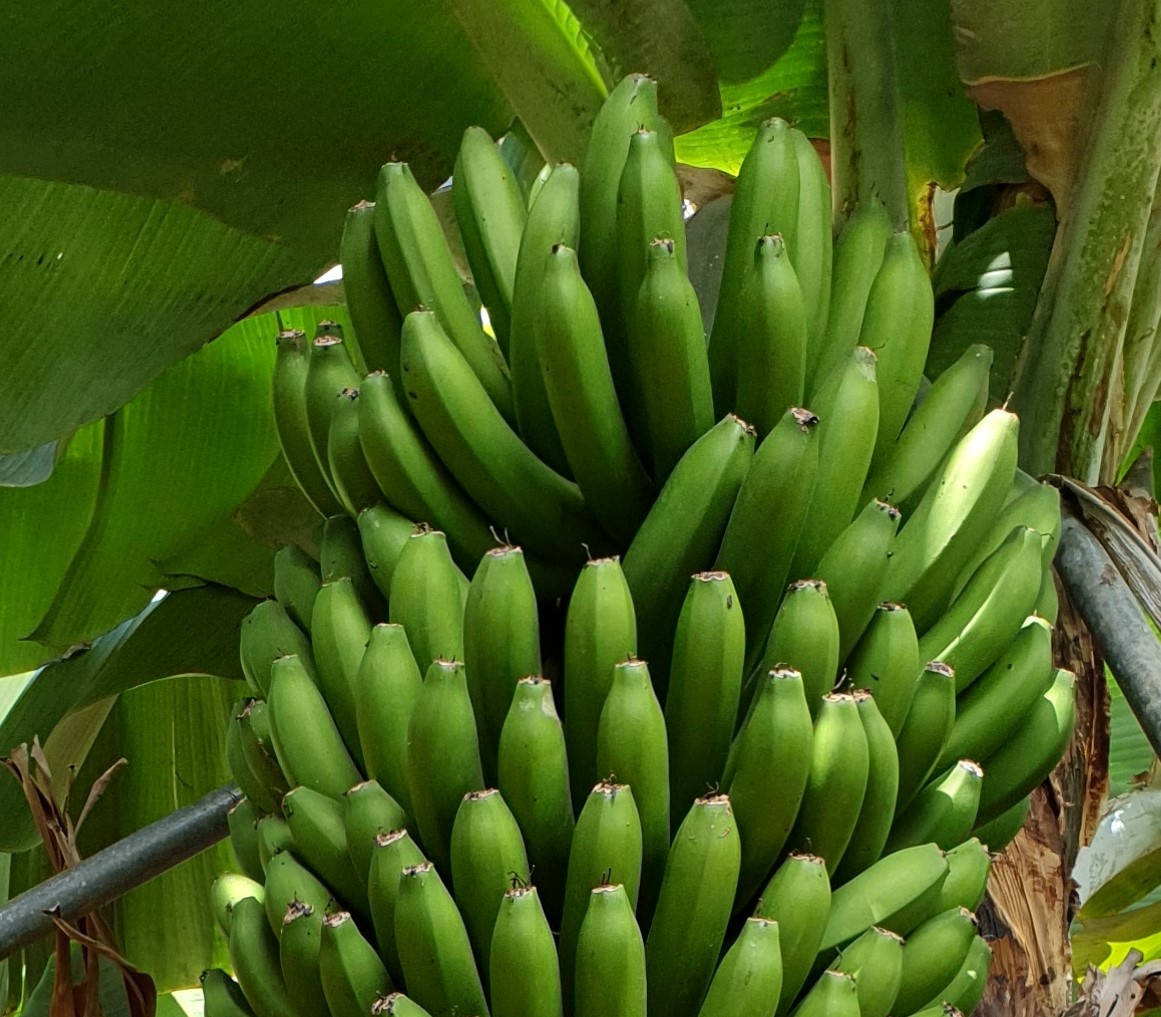
Label: Cut